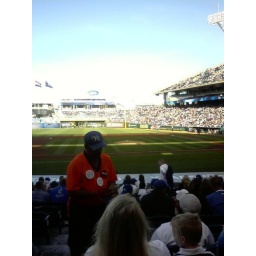
best seats in the house